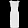
Label: Dress